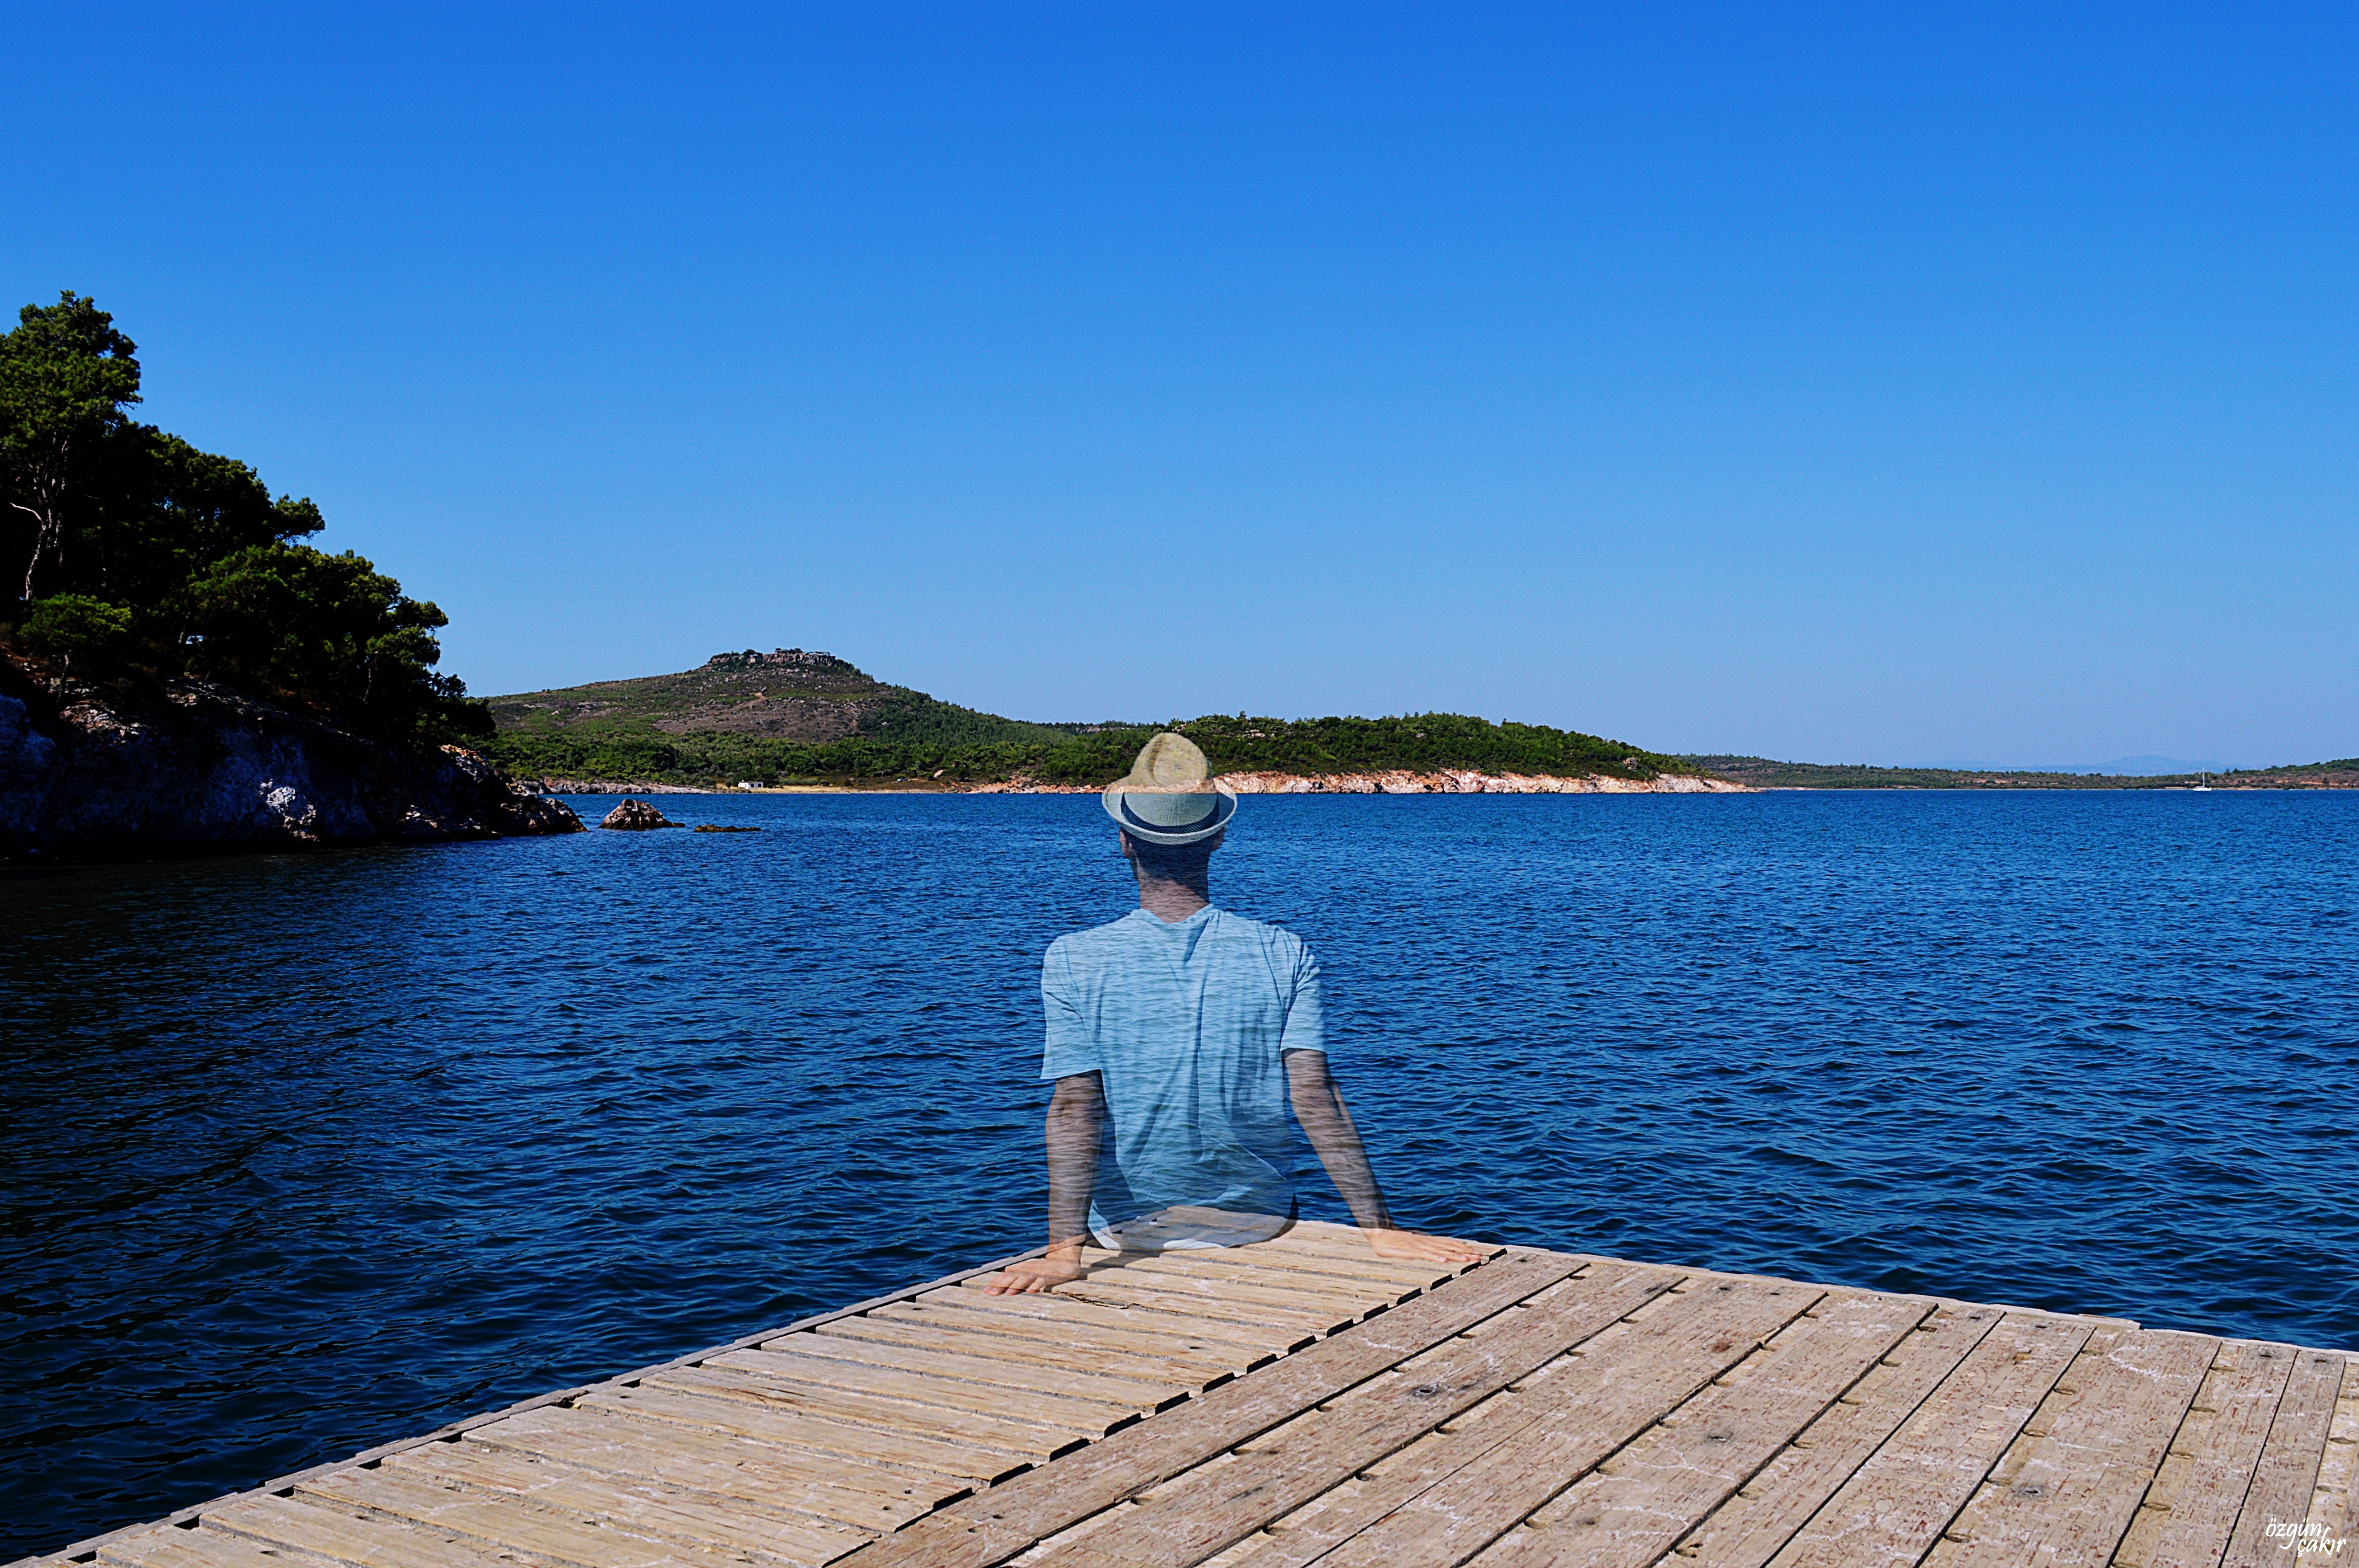
beach, sea, coast, ocean, horizon, shore, lake, vacation, cove, bay, reservoir, body of water, cape